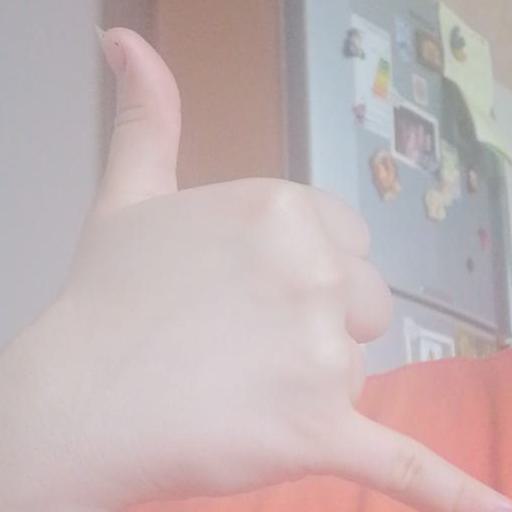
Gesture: call